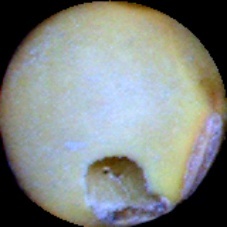
Label: Broken